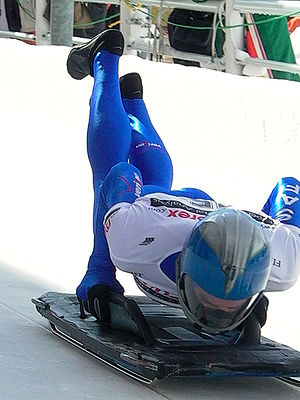
Skeleton
En Skeleton-kører ved starten, hvor køreren kaster sig ned på maven.
Skeleton er en vintersport, hvor deltagerne kører en en-personers slæde ned over en isbane. Skeleton-kørere kører på maven og med hovedet forrest. Tophastigheden er ca. 130 km/t.